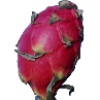
Label: Pitahaya Red 1